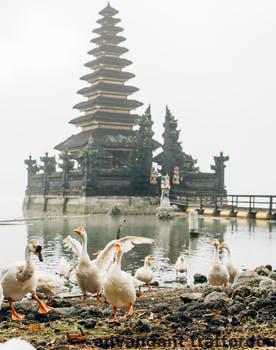
Label: Watermark